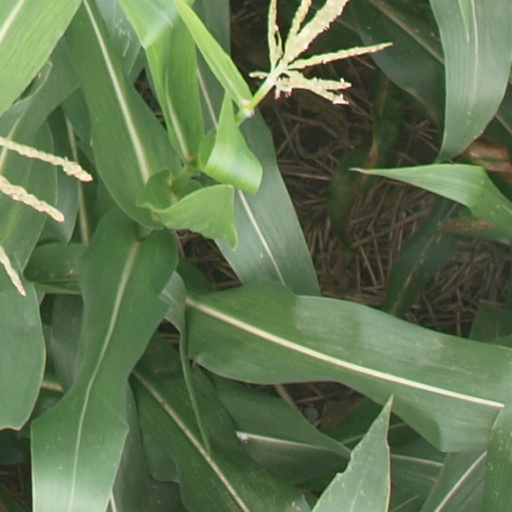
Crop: maize; corn